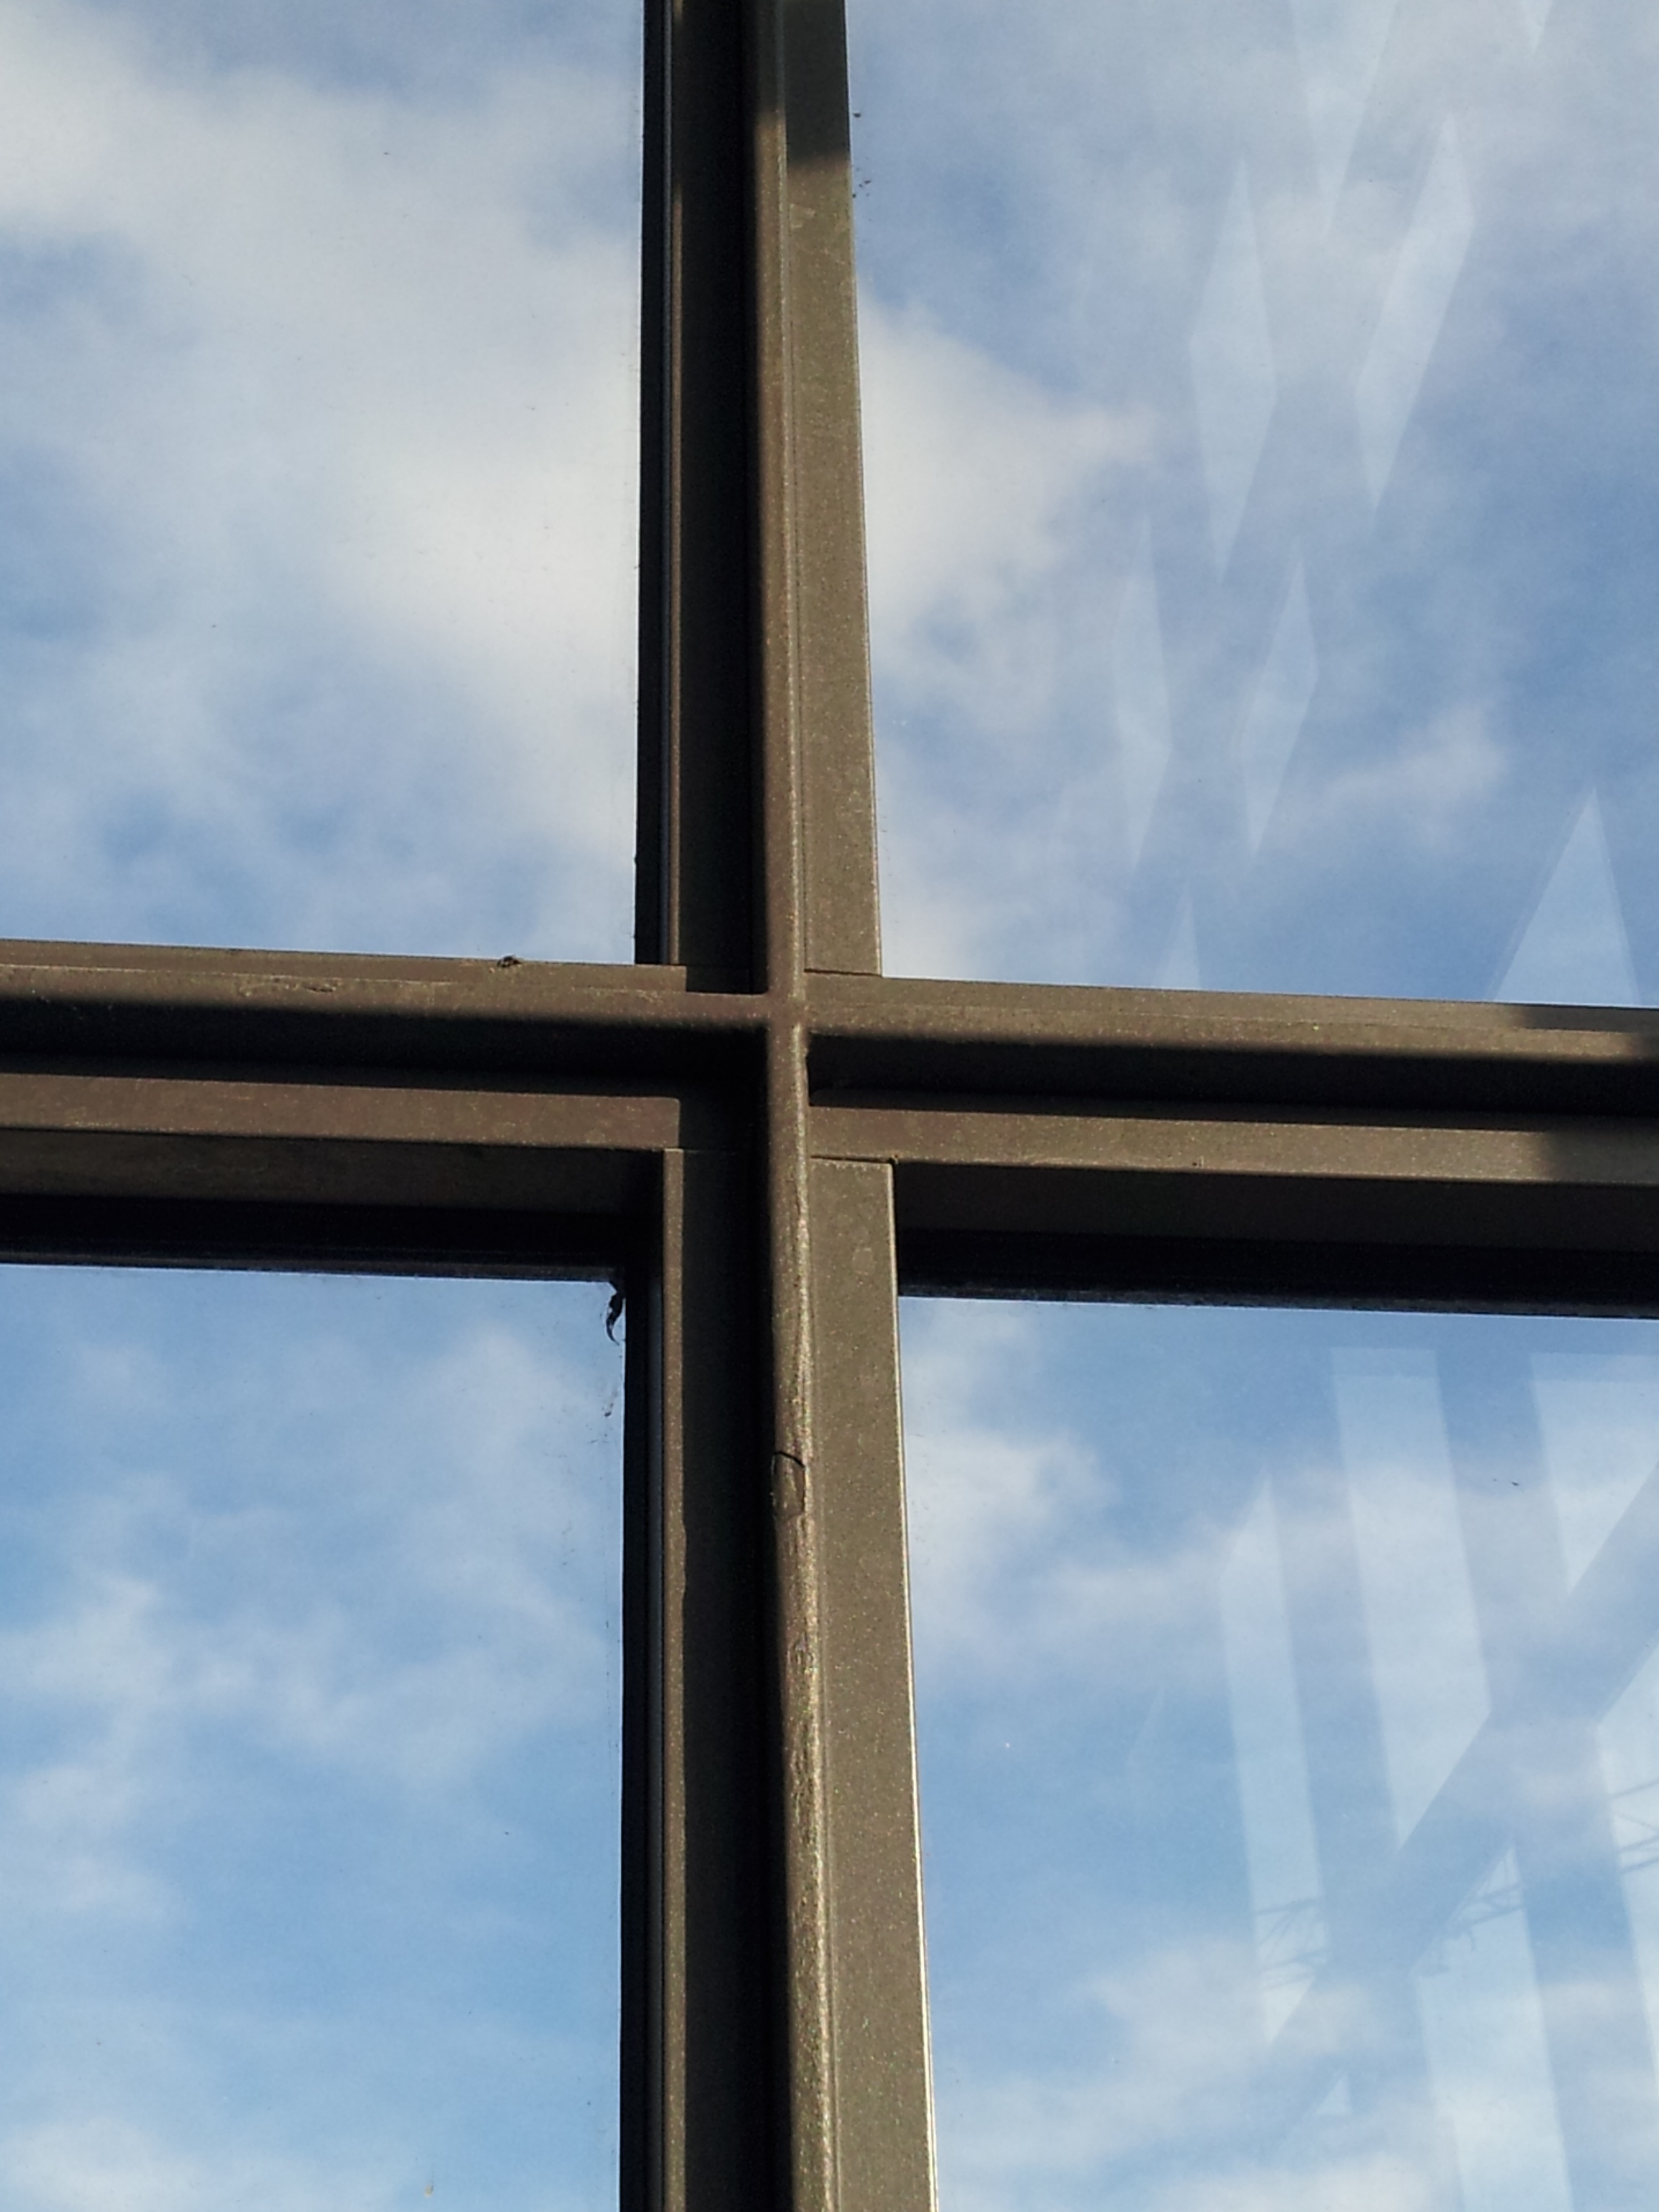
cloud, architecture, sky, window, glass, line, symbol, blue, cross, symmetry, old window